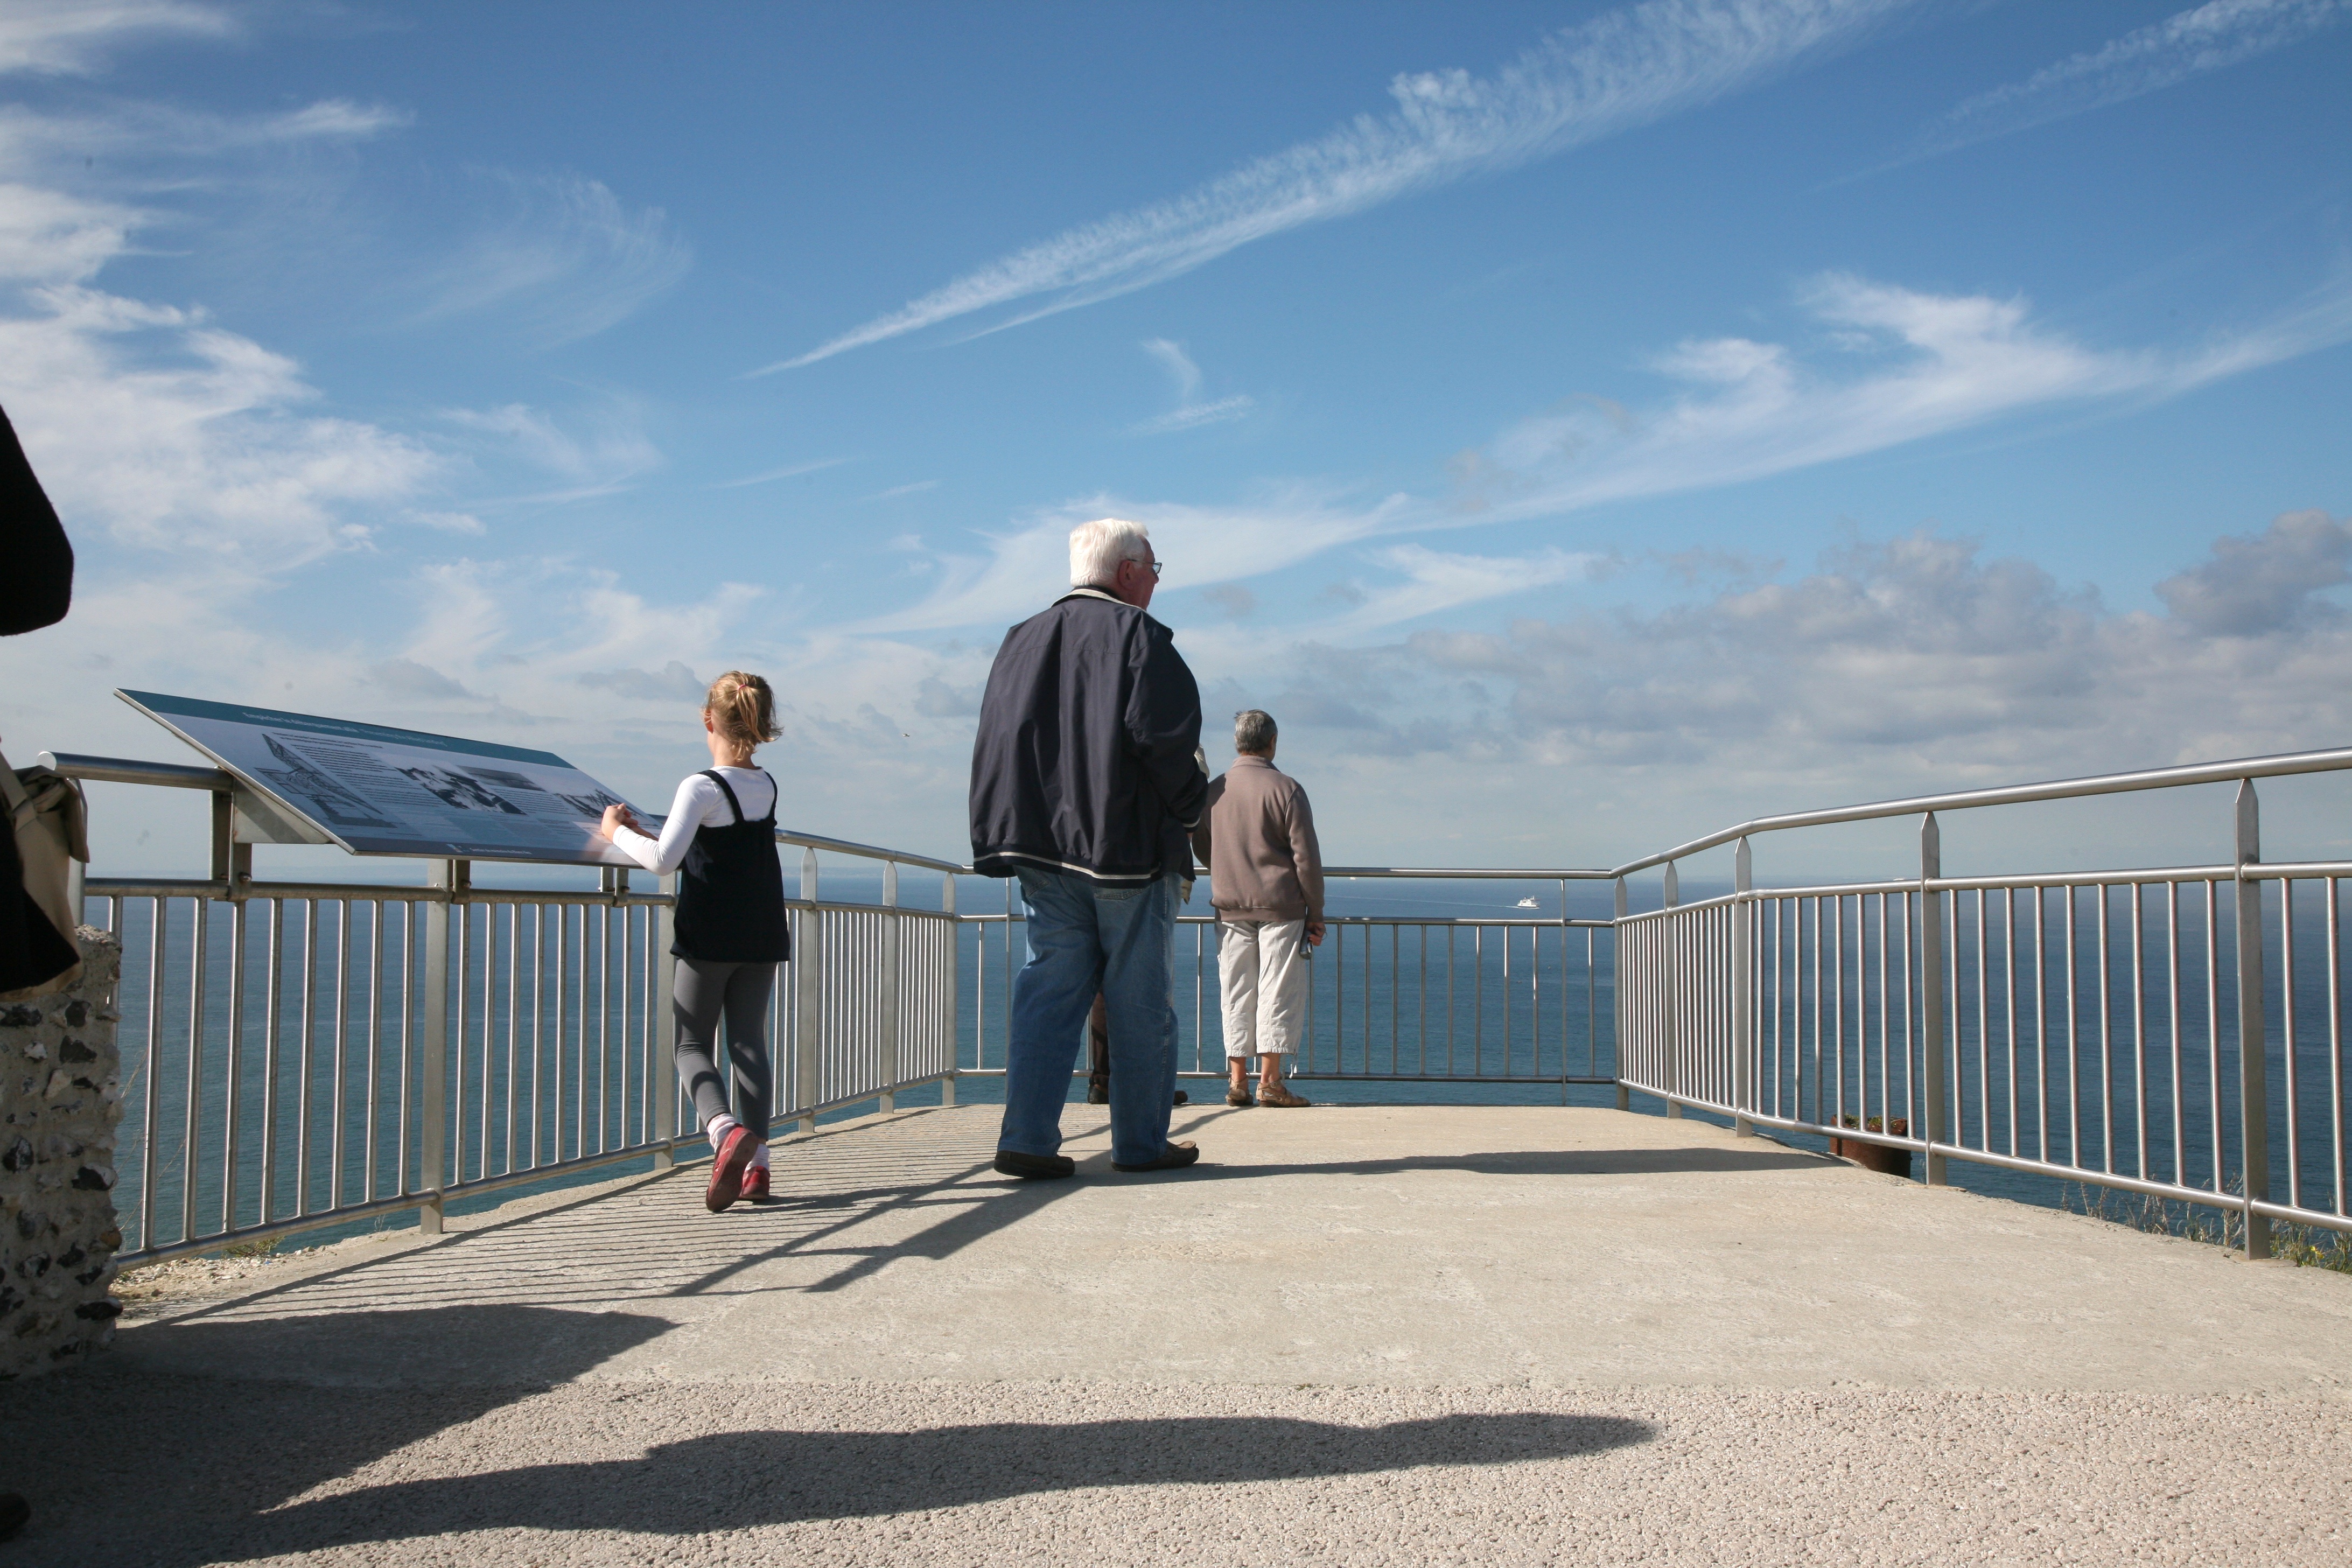
walkway, vacation, france, tourism, francia, turismo, tourisme, frankrijk, frankreich, tourismus, noordzee, merdunord, nordsee, cotedopale, northsee, pasdecaials, englishchannel, capblancnez, mardelnorte, lesescalles